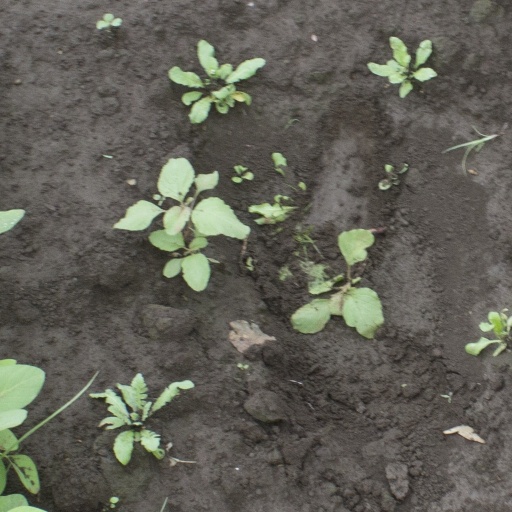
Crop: soybean